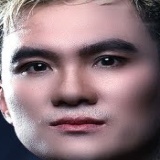
ca sĩ Lâm Chấn Huy